The Chevrons

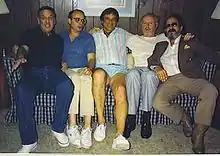
The Chevrons On The Don K Reed CBS FM Radio Show 1988

The Chevrons were a United States pop group who recorded the hit record "Lullabye" in 1960. The band featured lead singer Terry Cashman, best known for his baseball songs, notably "Talkin' Baseball", then known by his born name, Dennis Minogue. The group disbanded when John "Marty" Trautman, co-founder of the group, was drafted by the U.S. Army on December 11, 1962.